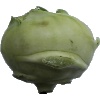
Label: Kohlrabi 1